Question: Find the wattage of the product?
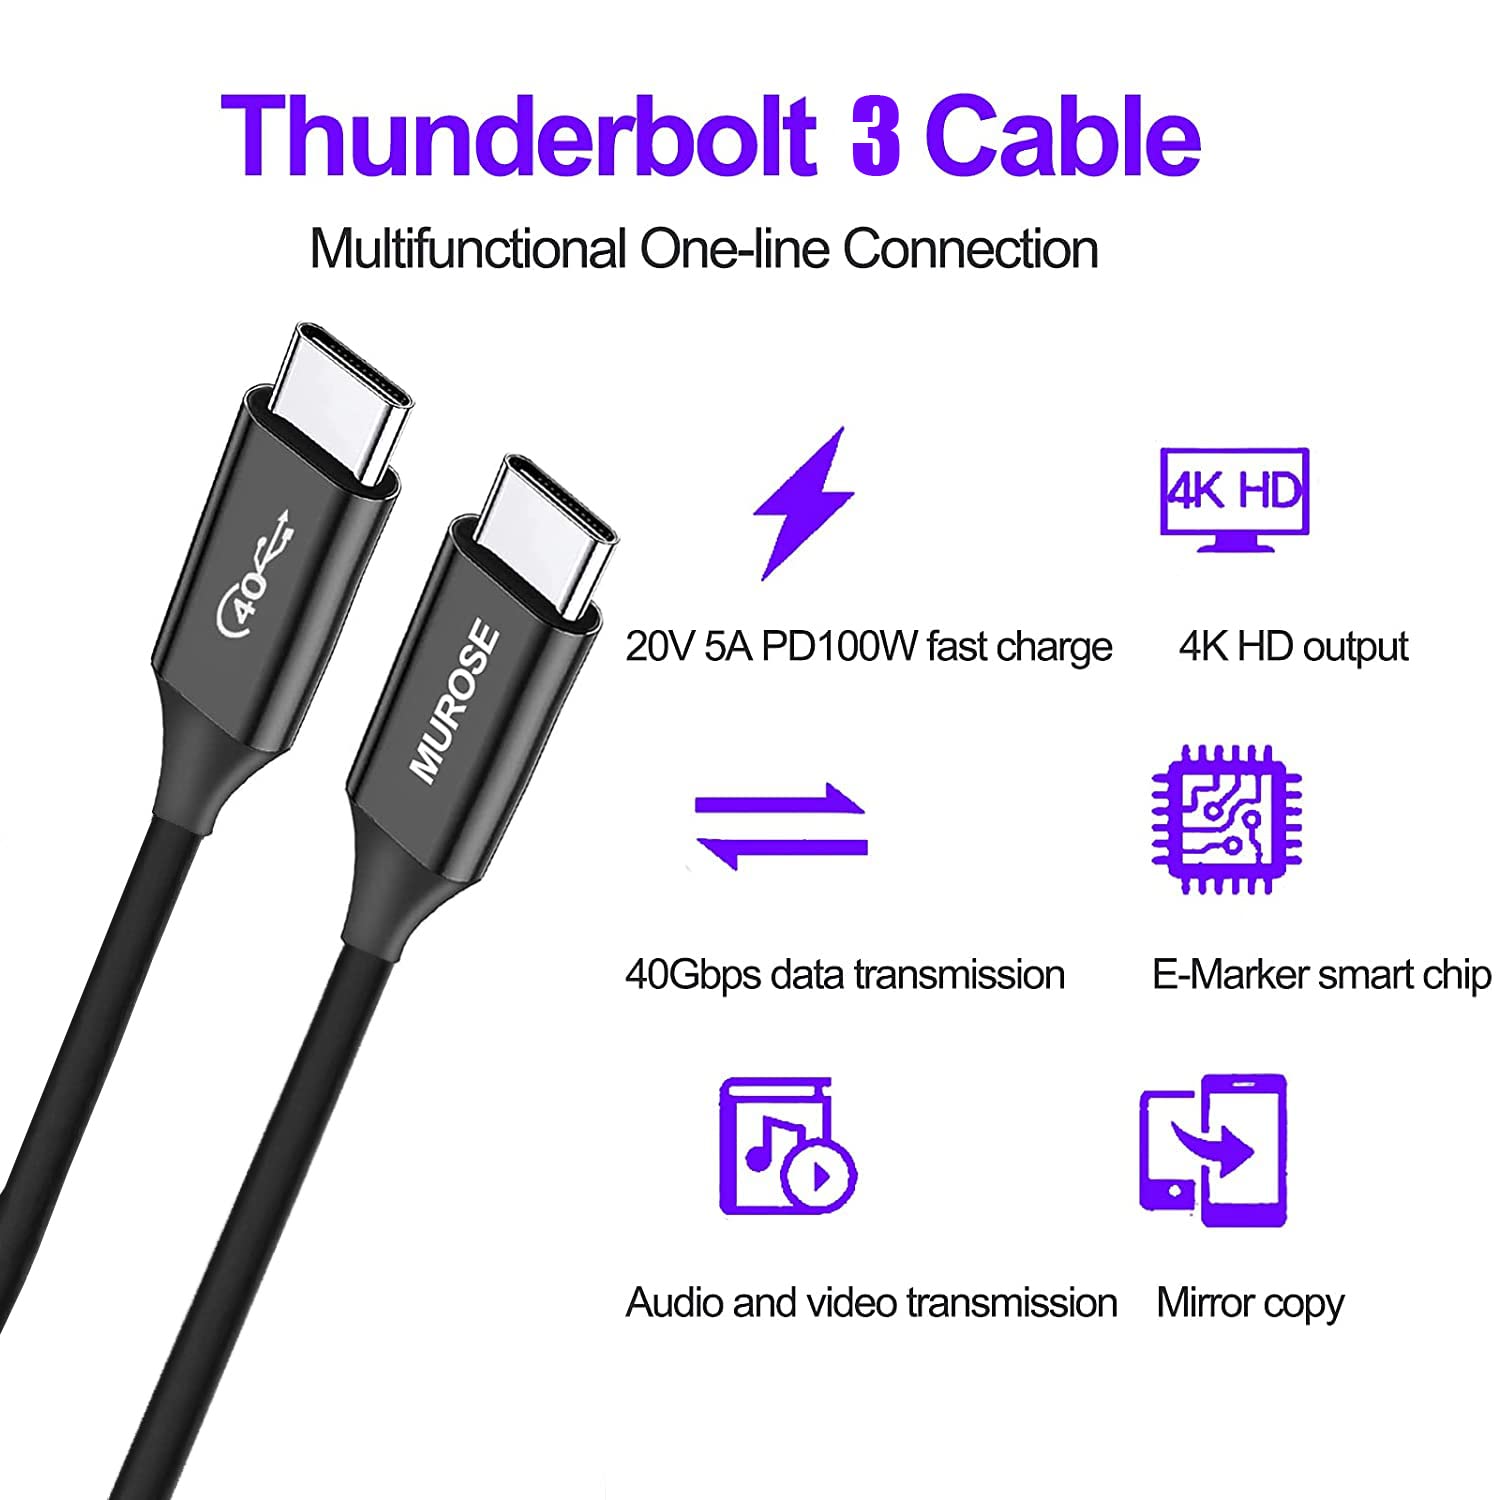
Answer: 100.0 watt